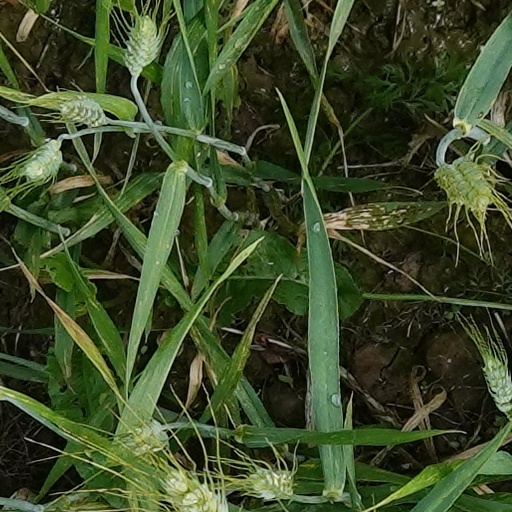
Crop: wheat